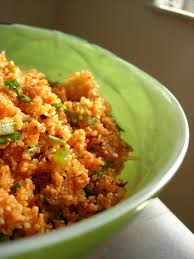
Yemek: kisir